Cromwell (film)

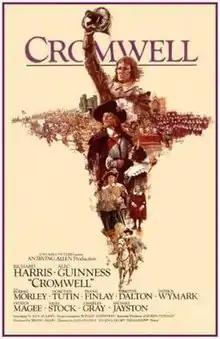
Theatrical poster by Howard Terpning

Cromwell is a 1970 British historical drama film written and directed by Ken Hughes. It is based on the life of Oliver Cromwell, who rose to lead the Parliamentary forces during the later years of the English Civil War and, as Lord Protector, ruled Great Britain and Ireland in the 1650s. It features an ensemble cast, led by Richard Harris as Cromwell and Alec Guinness as King Charles I, with Robert Morley as Edward Montagu, 2nd Earl of Manchester and Timothy Dalton as Prince Rupert of the Rhine.